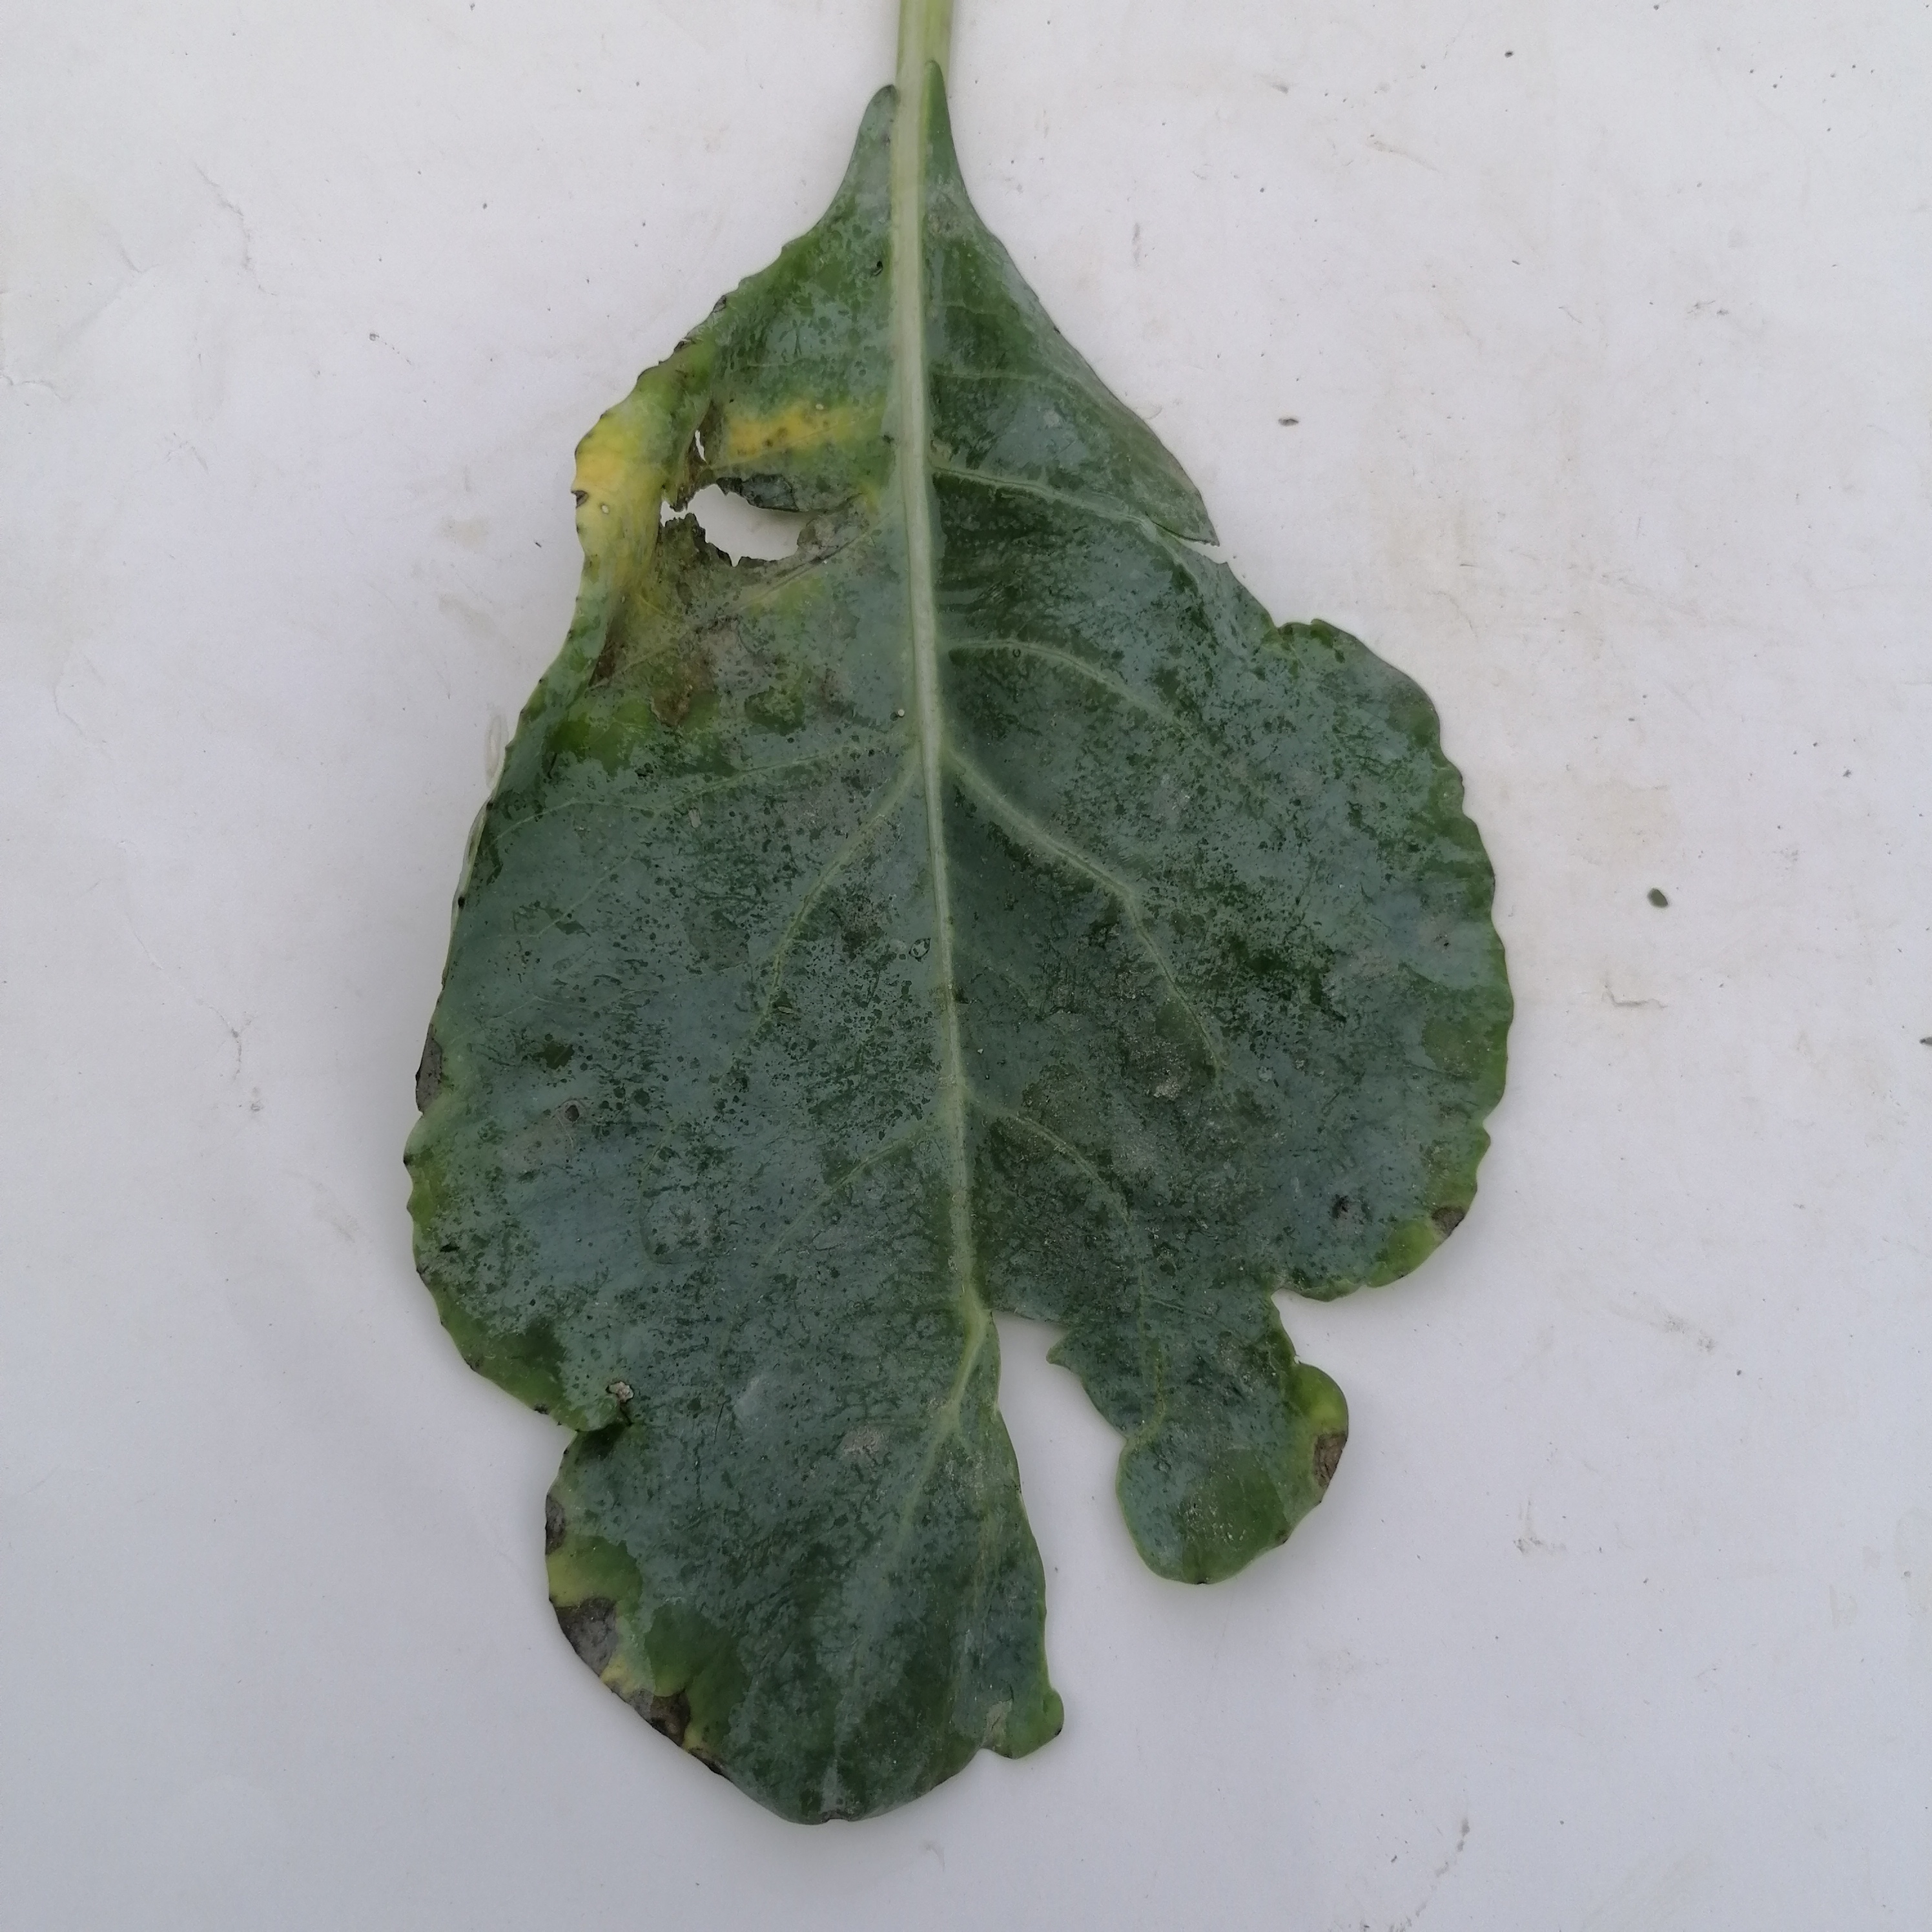
Label: Insect Hole